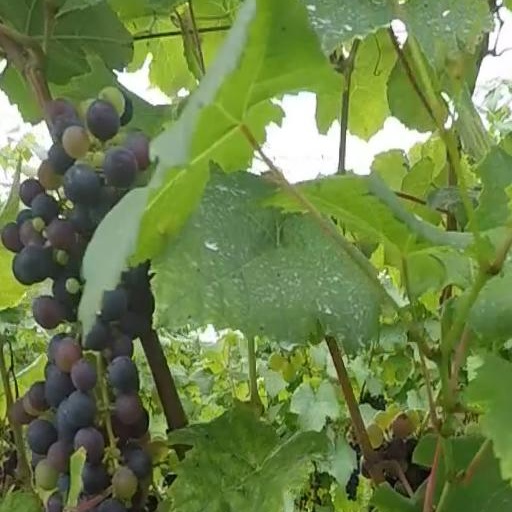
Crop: grape